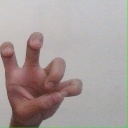
अक्षर: छ